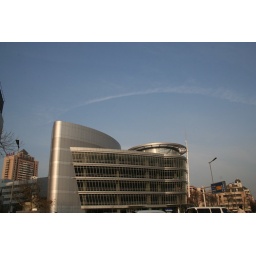
A modern building along a main road in Tianjin